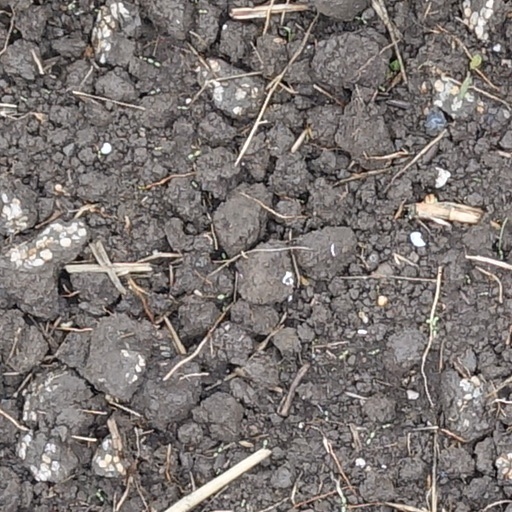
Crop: wheat